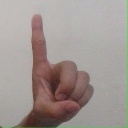
अक्षर: ड